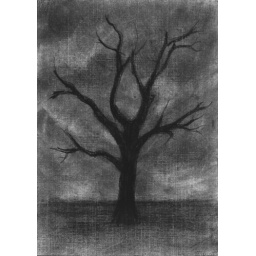
Strength in the face of adversity. Storm clouds gather and the tree stands strong. Medium: Graphite &amp;amp; Charcoal